Knipescar Common

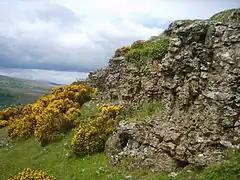
The limestone outcrop of Knipe Scar

Knipescar Common, or Knipe Scar, is an upland area in the east of the English Lake District, above the River Lowther, near Bampton, Cumbria. It is the subject of a chapter of Wainwright's book "The Outlying Fells of Lakeland". The summit is "indefinite" but reaches and there are limestone outcrops and an ancient enclosure. Wainwright commends the views which include Blencathra to the north and ""a continuous skyline of the higher Pennines.""